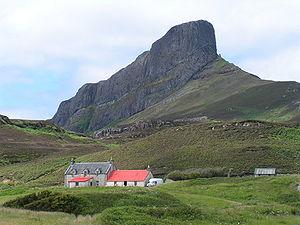
An Sgurr, Eigg Norsk bokmål: An Sgurr
Eigg, en gaélique écossais Eige, est une île du Royaume-Uni située en Écosse, dans les îles Small qui appartiennent aux Hébrides intérieures. Eigg se situe dans la mer des Hébrides et fait partie du Council area de Highland. Le nom est prononcé comme le mot anglais pour « œuf ».